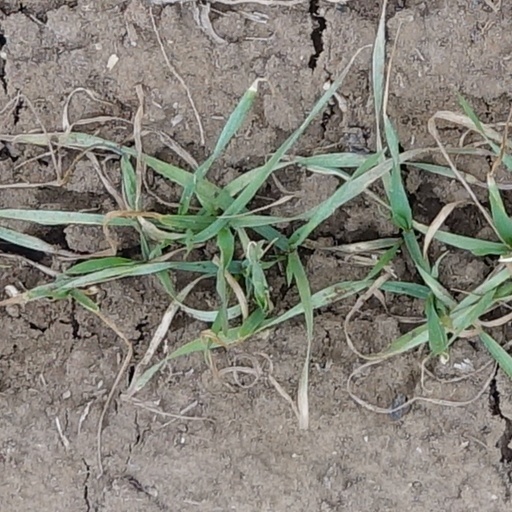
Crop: wheat